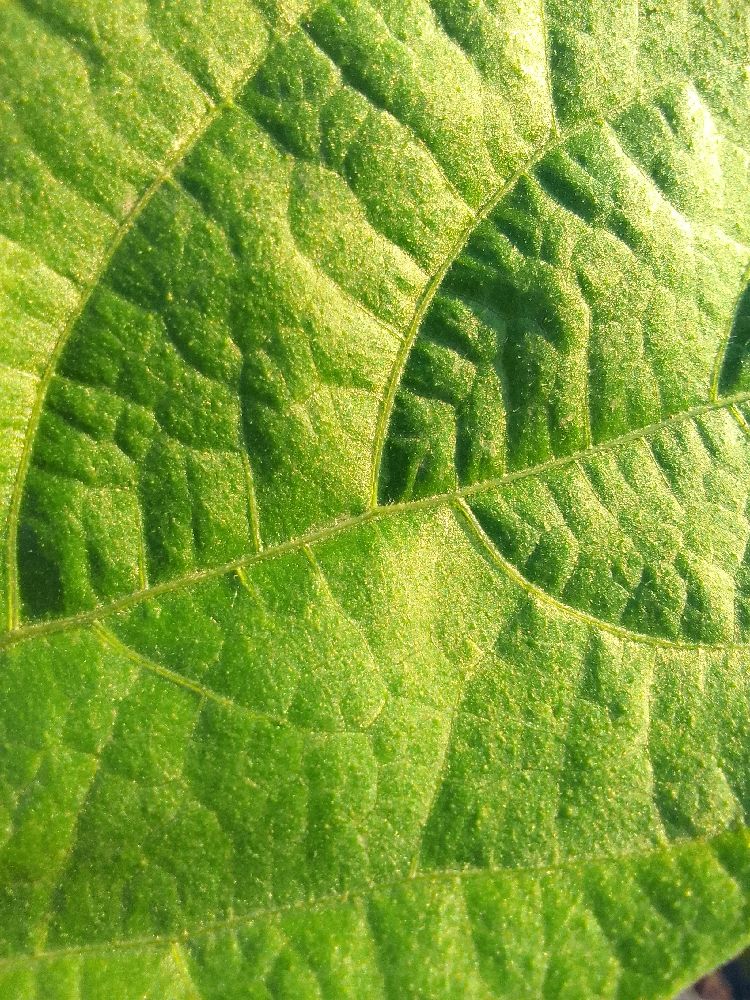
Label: healthy